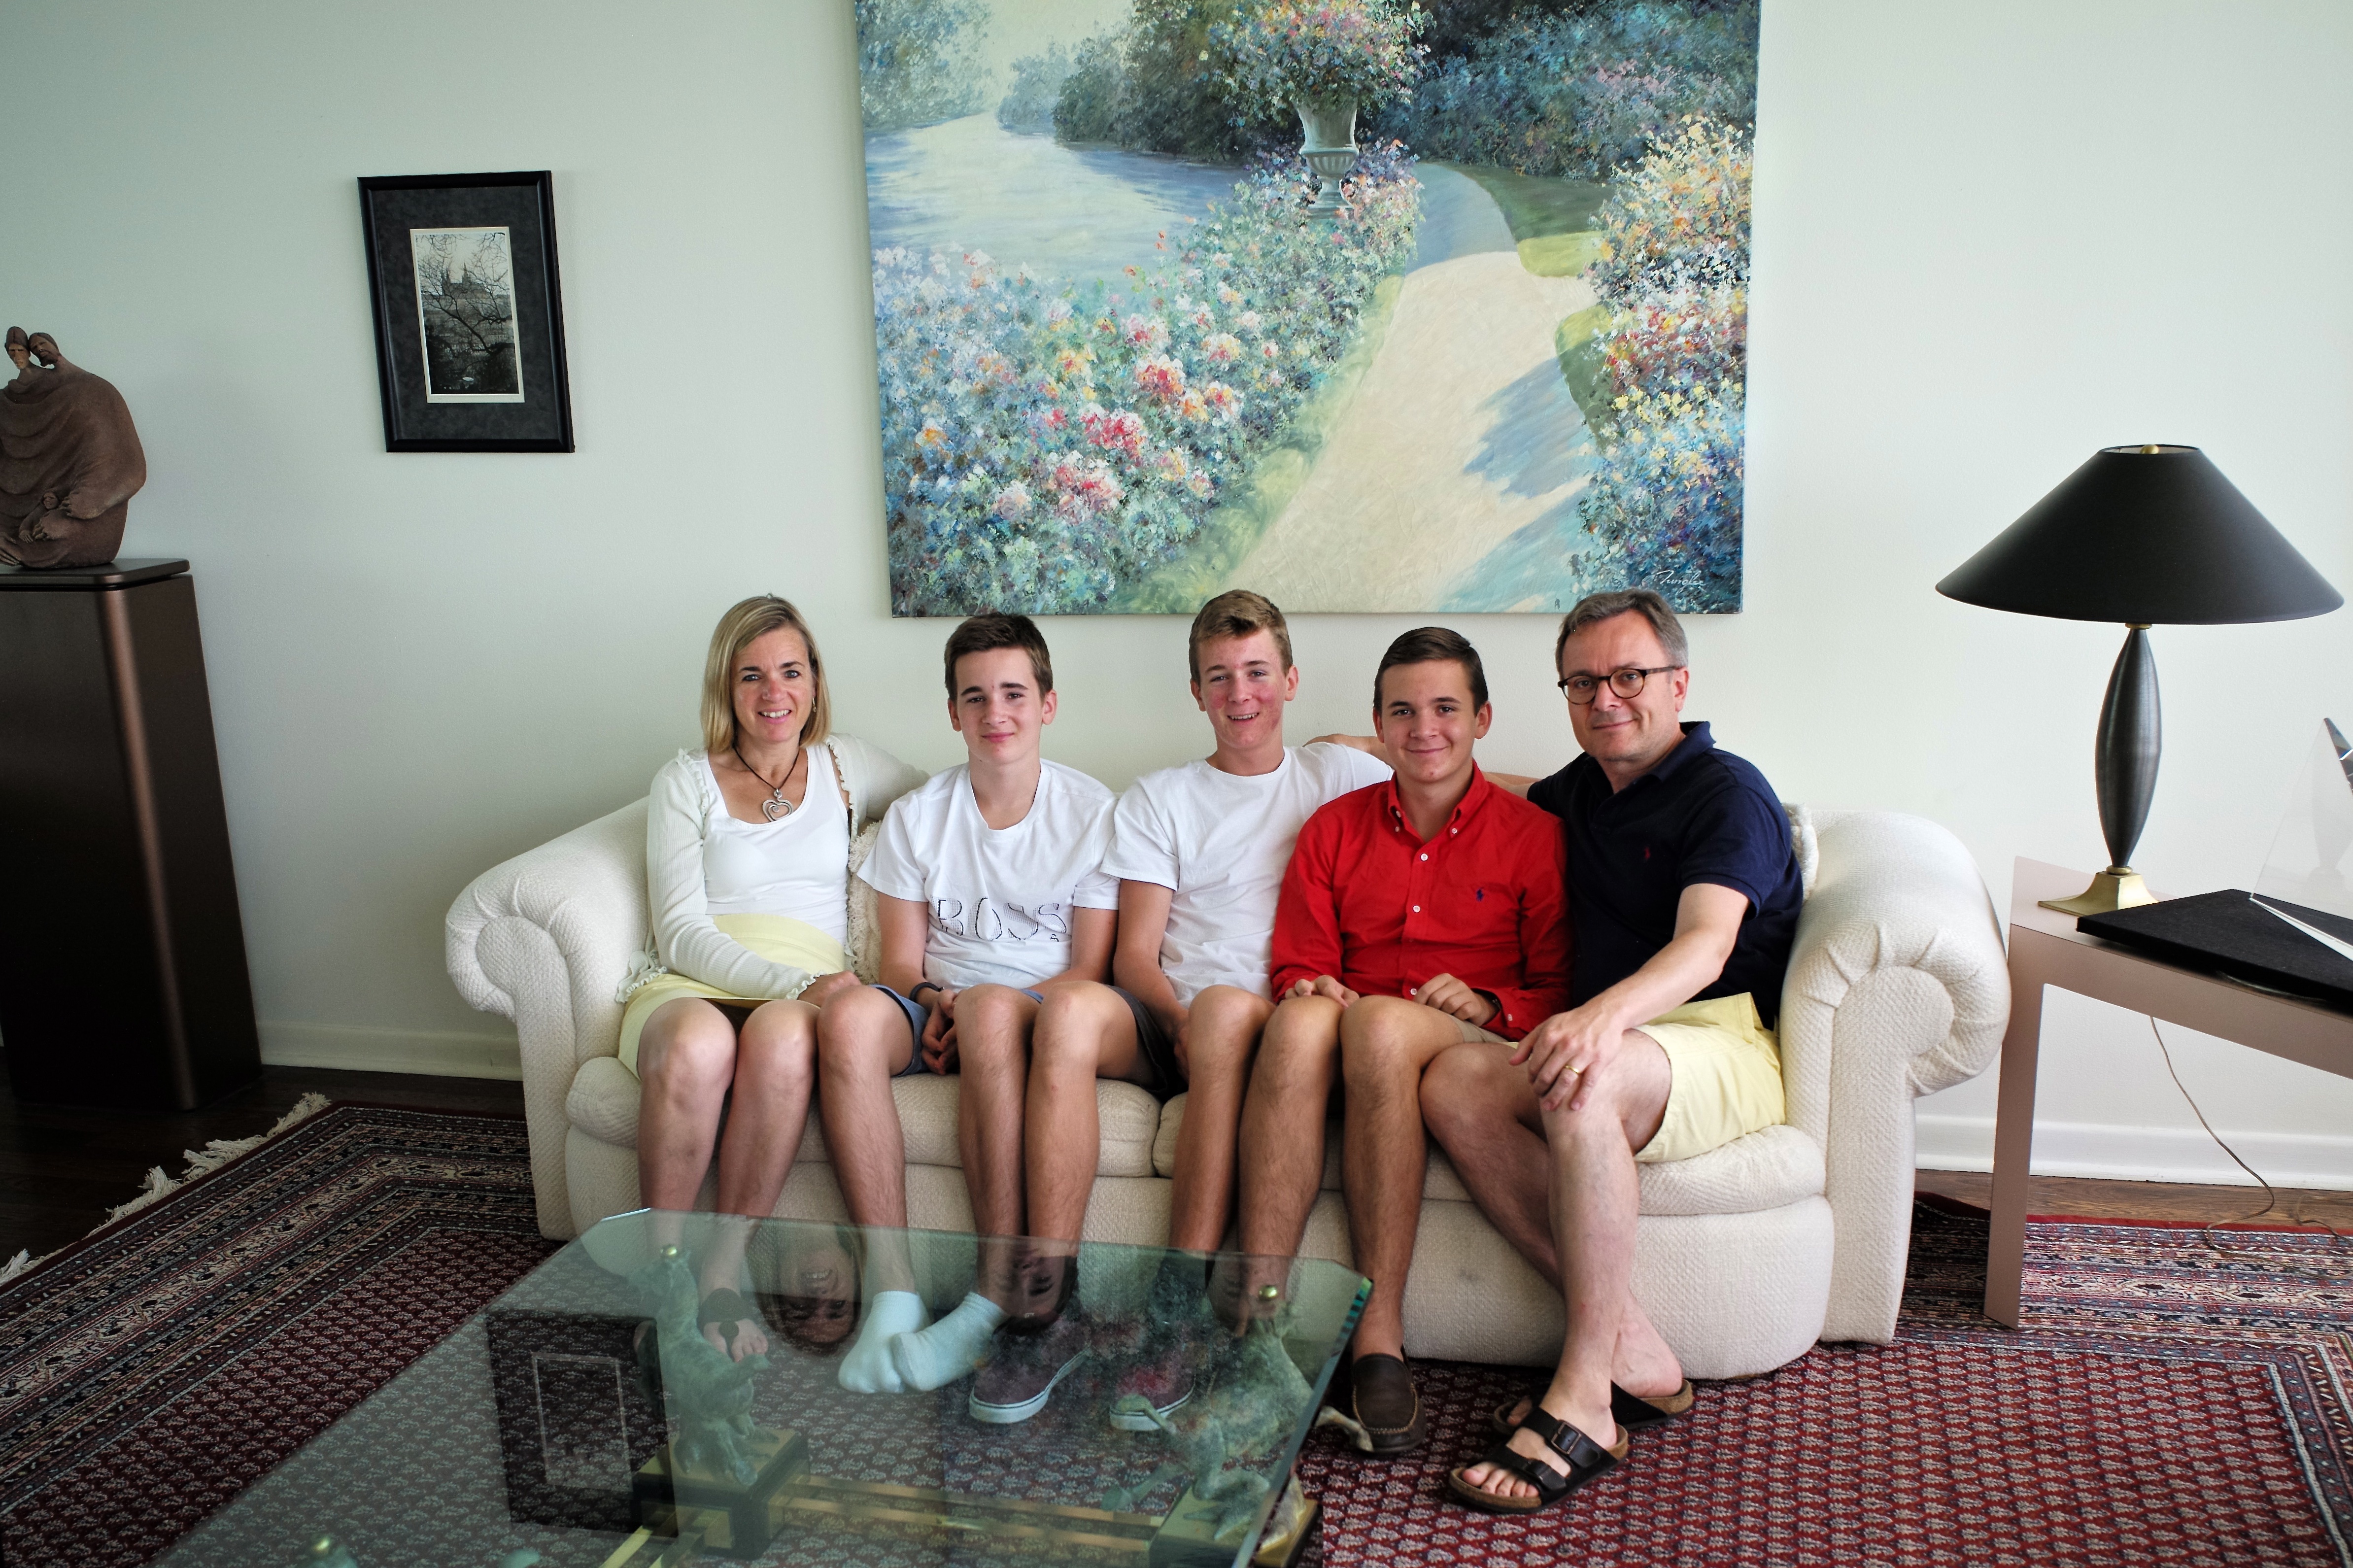
people, family